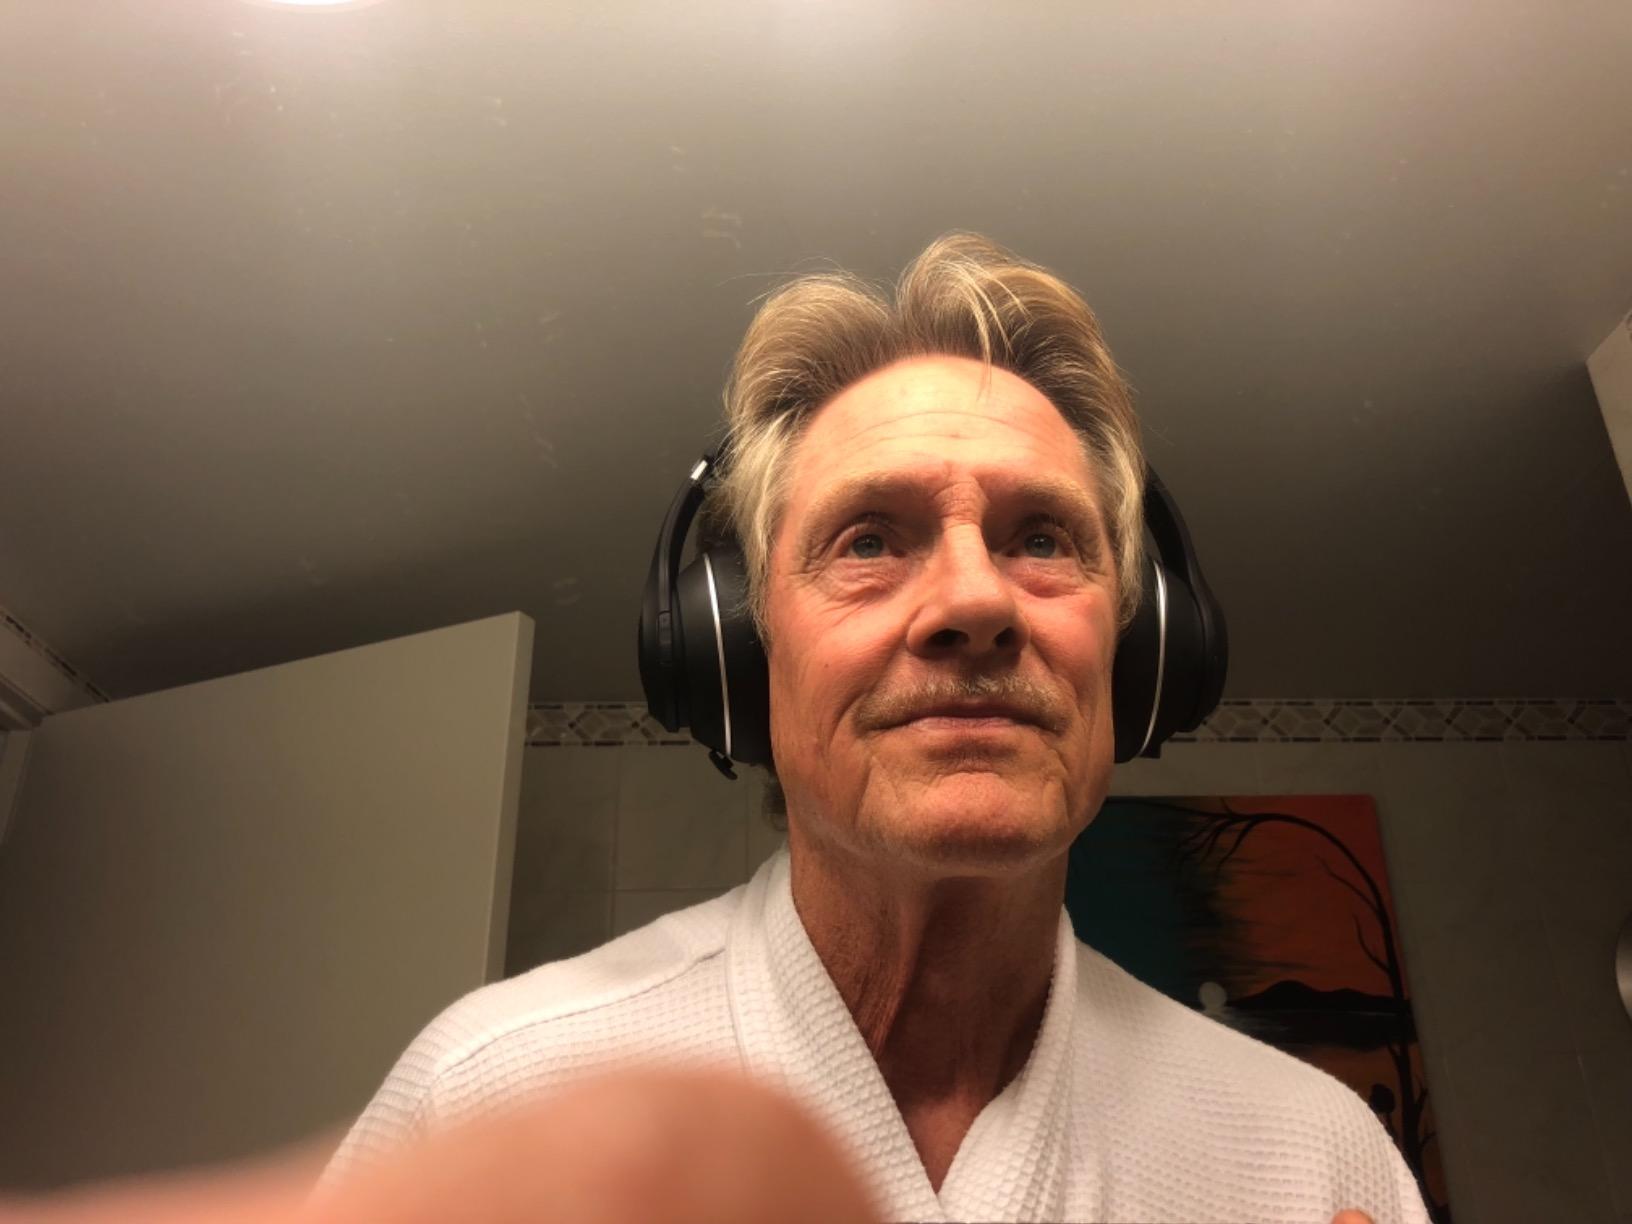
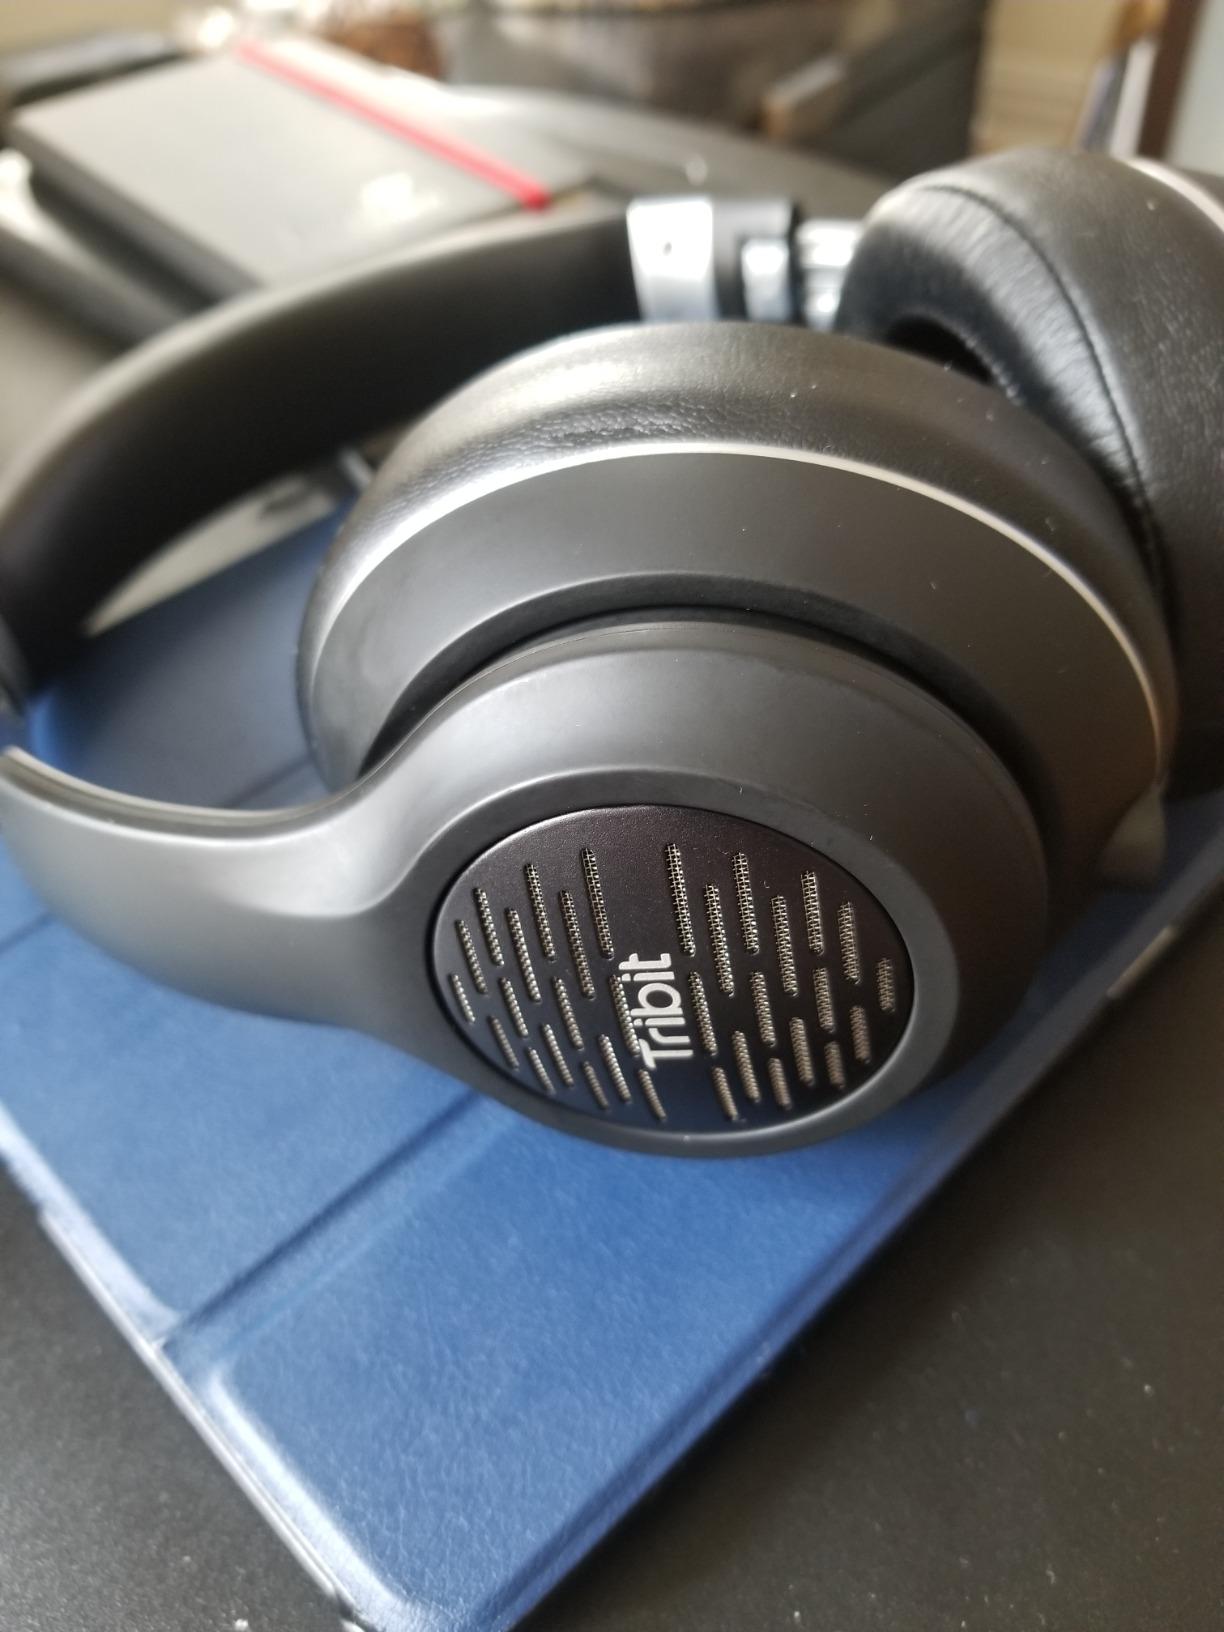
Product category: headphones
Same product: yes